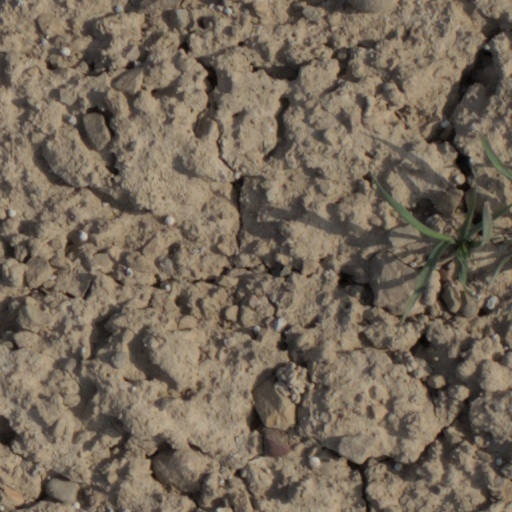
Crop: wheat